Hannes Hegen

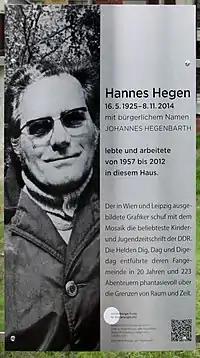
Plaque on the house of Hannes Hegen in Berlin-Karlshorst

Hannes Hegen (real name "Johannes Eduard Hegenbarth"; 16 May 1925 – 8 November 2014) was a German illustrator and caricaturist and is most famous for creating the East German comic book Mosaik and its original protagonists, the Digedags.